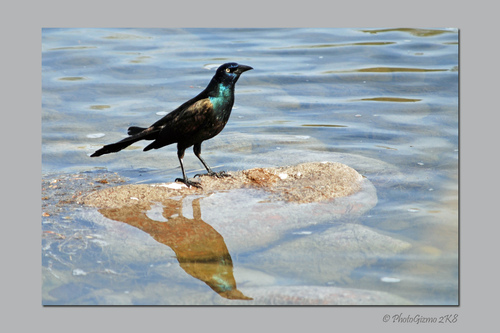
a bird with a triangular bill, and pearlescent black, blue, and brown body.
this bird has metallic green sheen on its breast, and black all over besidesa small bird that is predominantly black in color with the exception of its throat which is teal and aquamarine, and its side which has a splash of gold.
this is a small black bird with complex shades of teal and orange around its neck down to the half of its body.
a bird that has a slick black color sheen, along with a cyan-blue breast and black plumage.
this two-toned bird has a blue breast and the rest is covered in brown and black with a bill that is short and pointed.
this bird is almost entirely black except for the side of the bird which is a colorful shade of blue, and the head has hints of blue as well.
this bird has wings that are black and blue and has a long bill
this bird has a teal throat and the rest of it's body is covered in black feathers.
this bird has a blue crown with a green throat and black feet.
Species: Rusty Blackbird